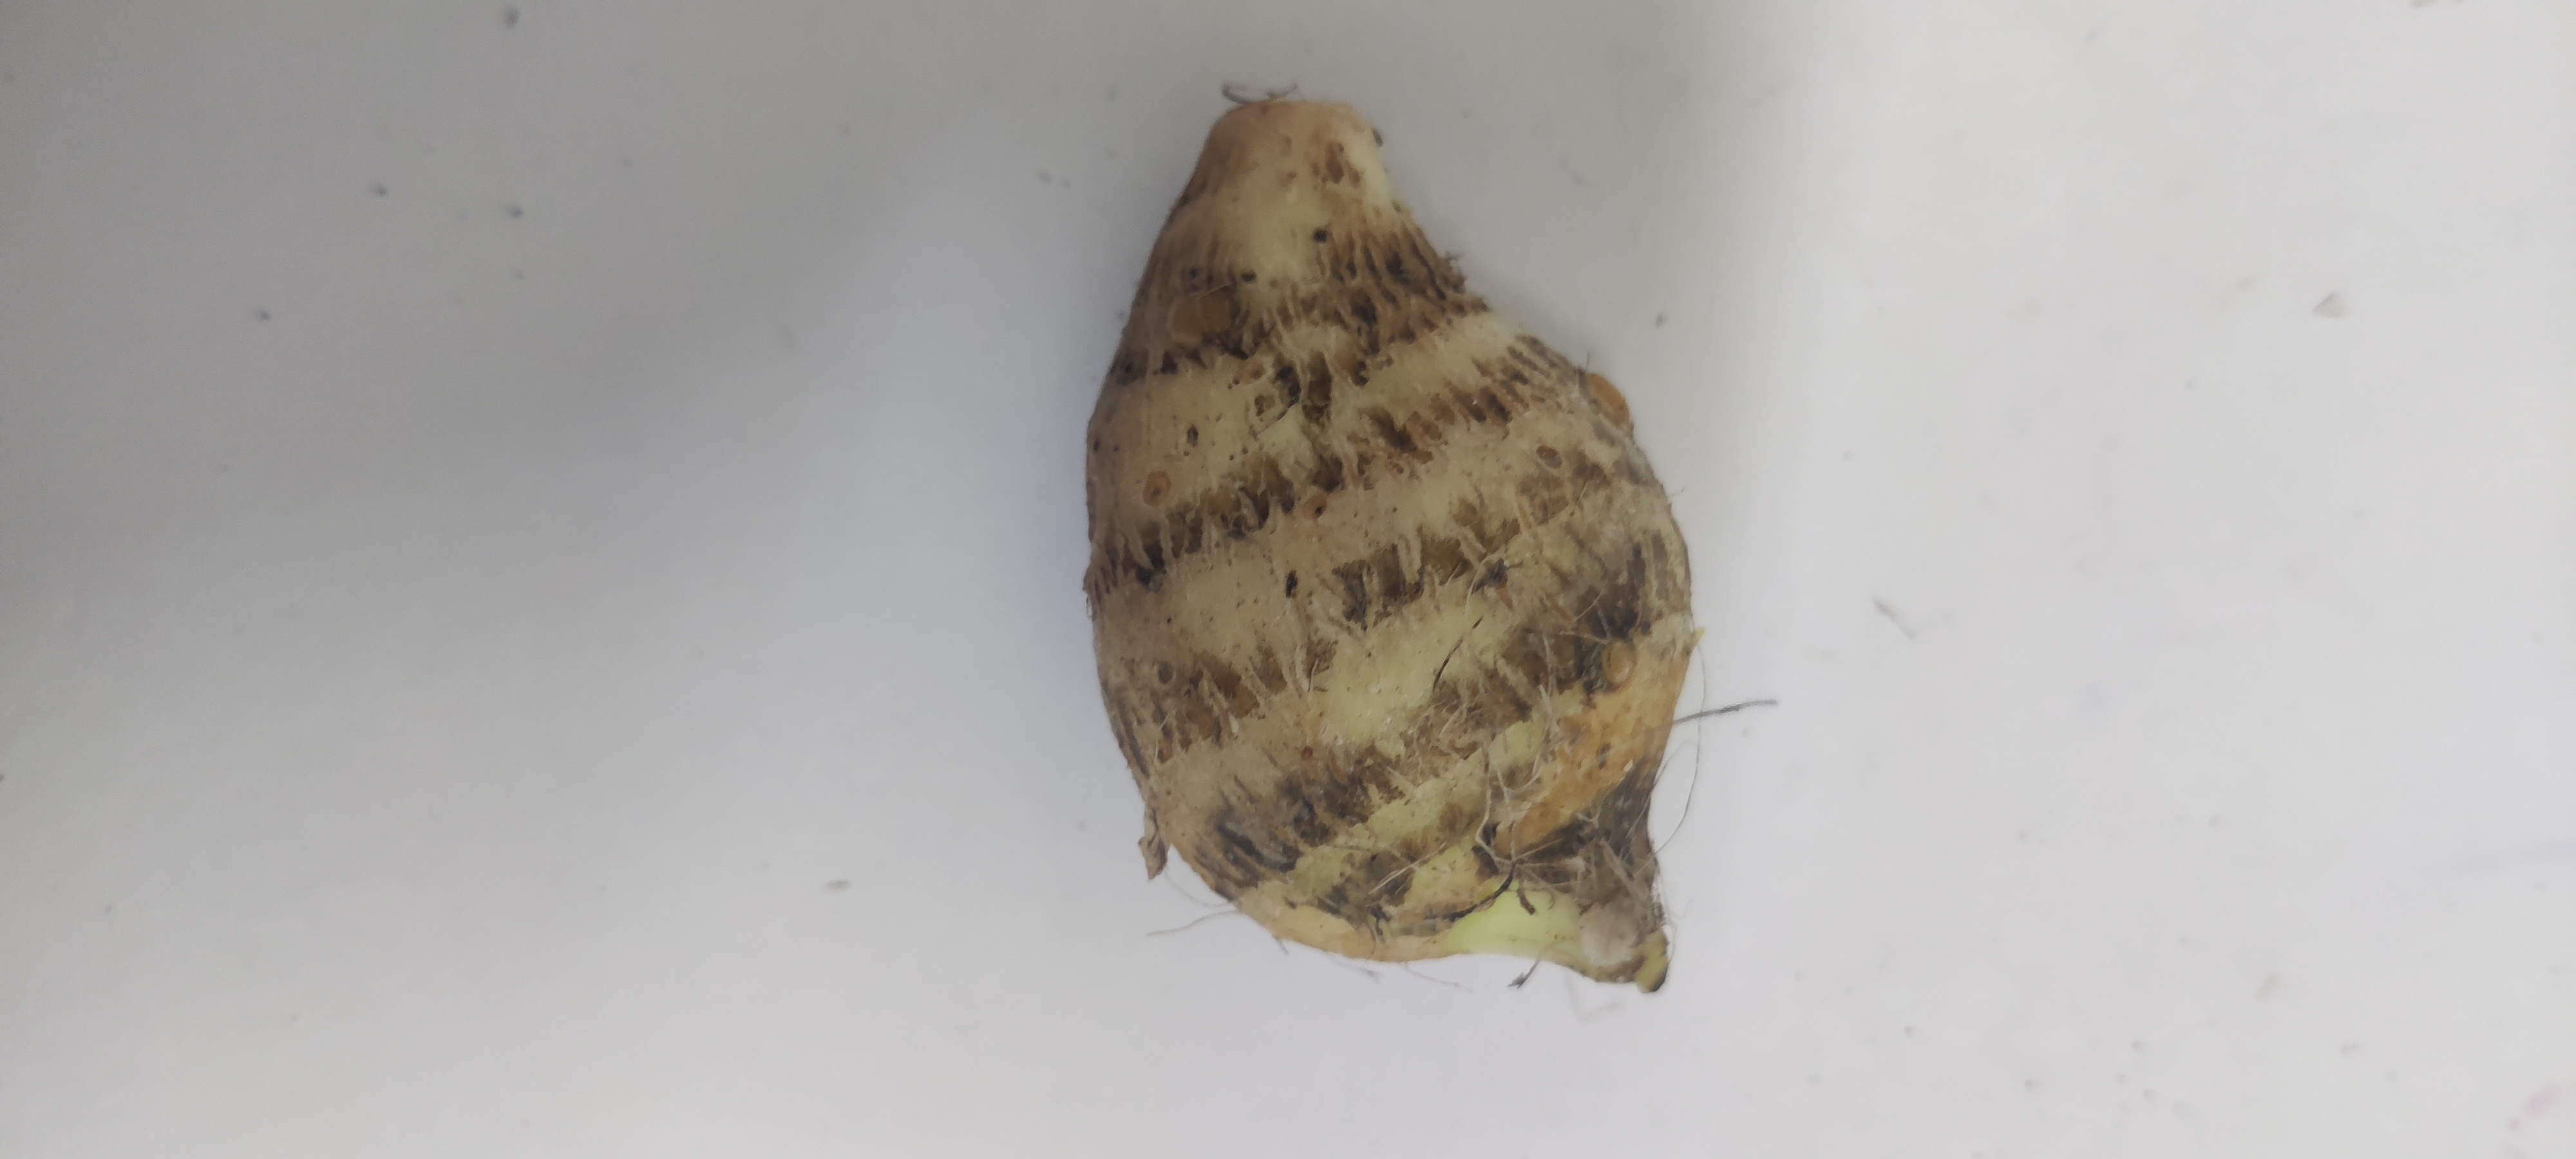
Crop: Taro root
Condition: Damaged